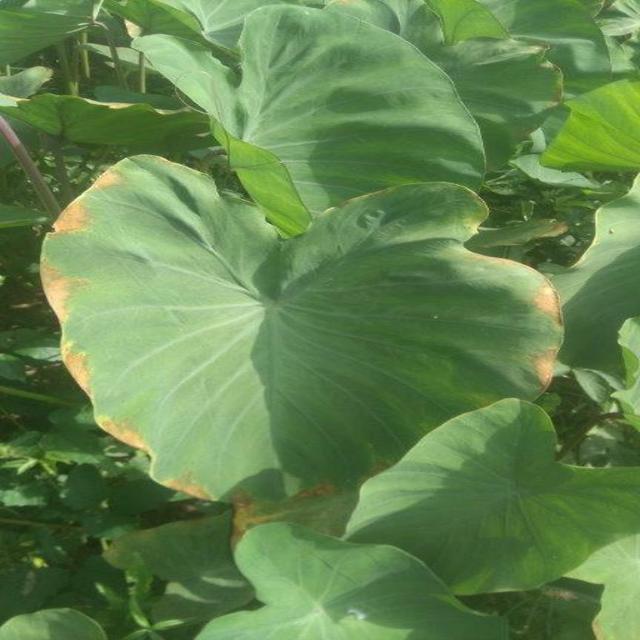
Label: Early_Blight